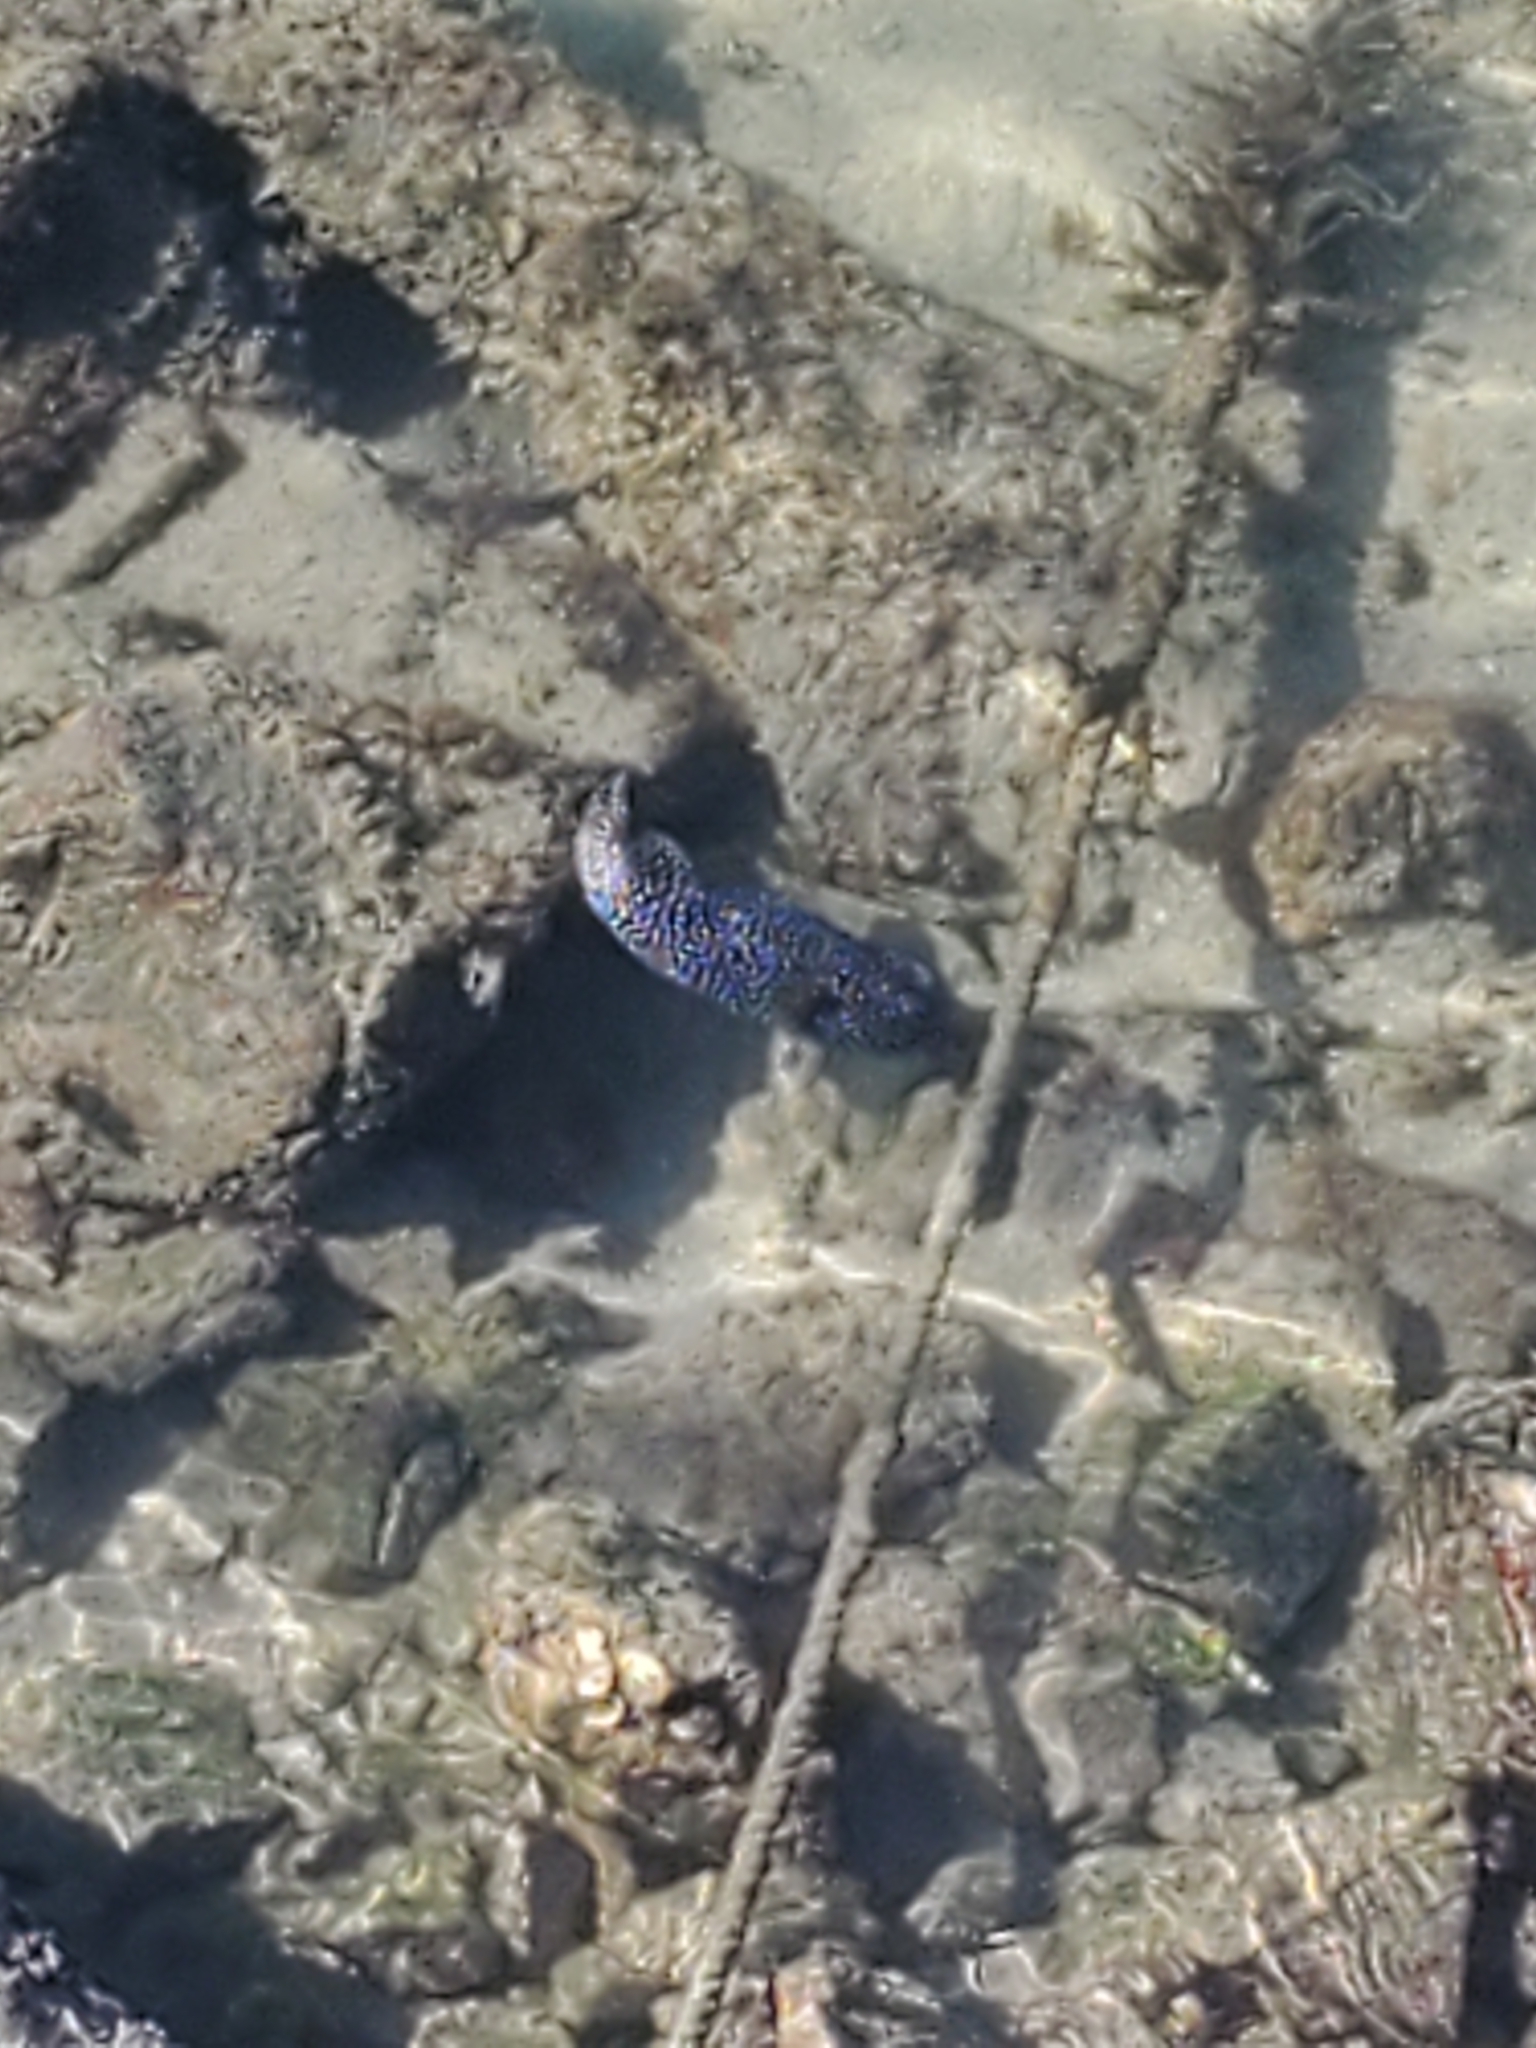
Arothron meleagris (Guineafowl Puffer)